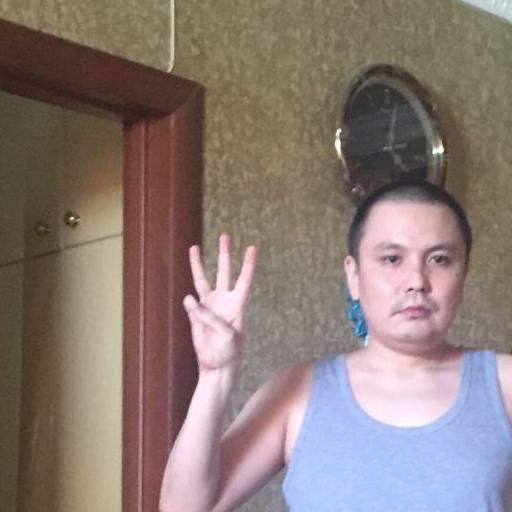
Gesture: three